Ryan Robinson (Canadian soccer)

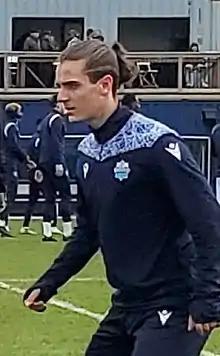
Robinson with HFX Wanderers in 2022

Ryan Robinson (born June 30, 2001) is a Canadian professional soccer player who plays as a forward for Vaughan Azzurri in League1 Ontario.